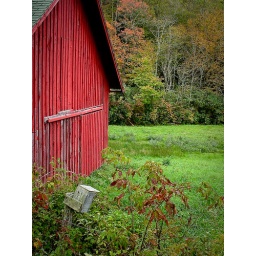
Red barn in the mountains of NC